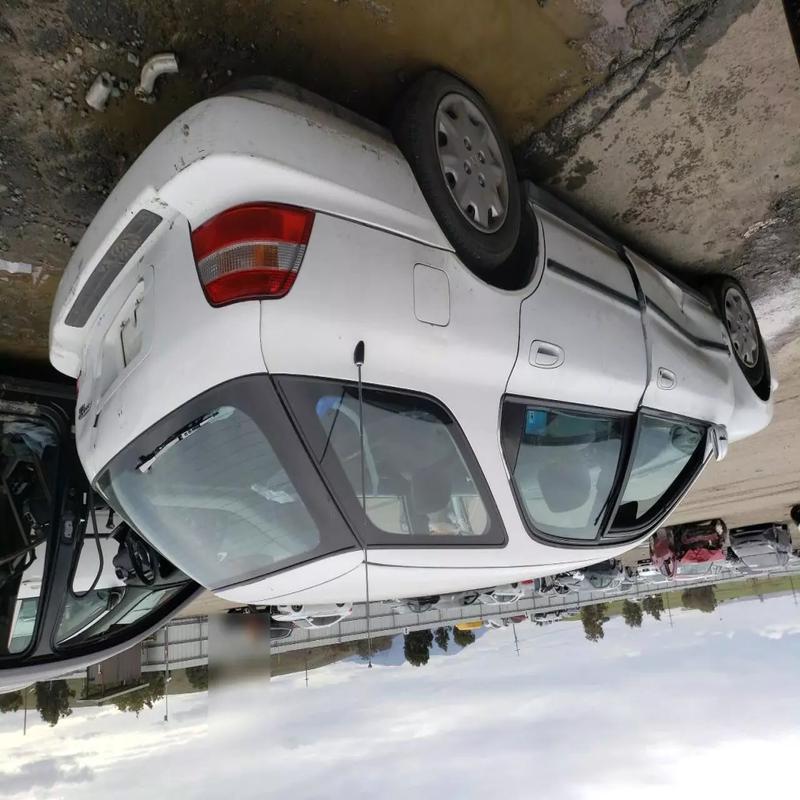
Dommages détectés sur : porte avant gauche, plaque d'immatriculation arrière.
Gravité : majeur